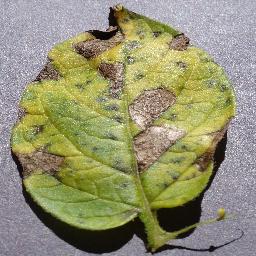
Label: Potato___Early_blight